Heart of the Dragon (American TV series)

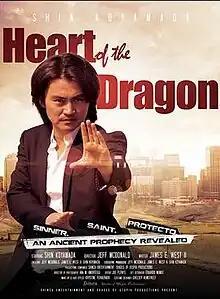
Official Poster

Heart of the Dragon is an American original web series starring Japanese actor Shin Koyamada, described as a "supernatural martial arts thriller". Directed by Jeff McDonald and written by James E. West II from "The Proud Family" and "Moesha", it debuted on YouTube on July 27, 2014.